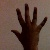
The image shows a hand gesture representing the number 5 in Indian Sign Language.